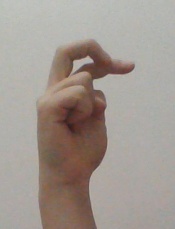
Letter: zay